Duke of Gor

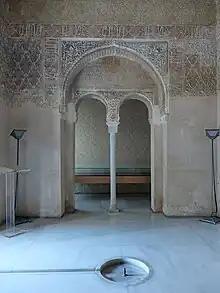
Interior of the central chamber, with floor fountain and arched entry to side chamber at the Alcázar Genil

The Alcazar Genil in the Islamic era belonged to Boabdil's mother, listed among the assets sold by her to the Catholic Monarchs, later becoming the property of the Dukes of Gor. The Alcazar was part of a large orchard that extended from the College of the Piarist Fathers to the last buildings of the current Jardín de la Reina Urbanization, that is, quite a few thousand square meters at a key point in the city. The expansion of the city in this area eliminated the lushness of this orchard. Entering through the road of Armilla, at a very short distance, a leafy orchard called Jardín de la Reina (sic) appears, where there was an Islamic palace called Alcázar de Xenil, owned by the Moorish Queens, from whom it passed to the Catholic Monarchs, and its current owner, the Duke of Gor, preserves it with commendable appreciation.